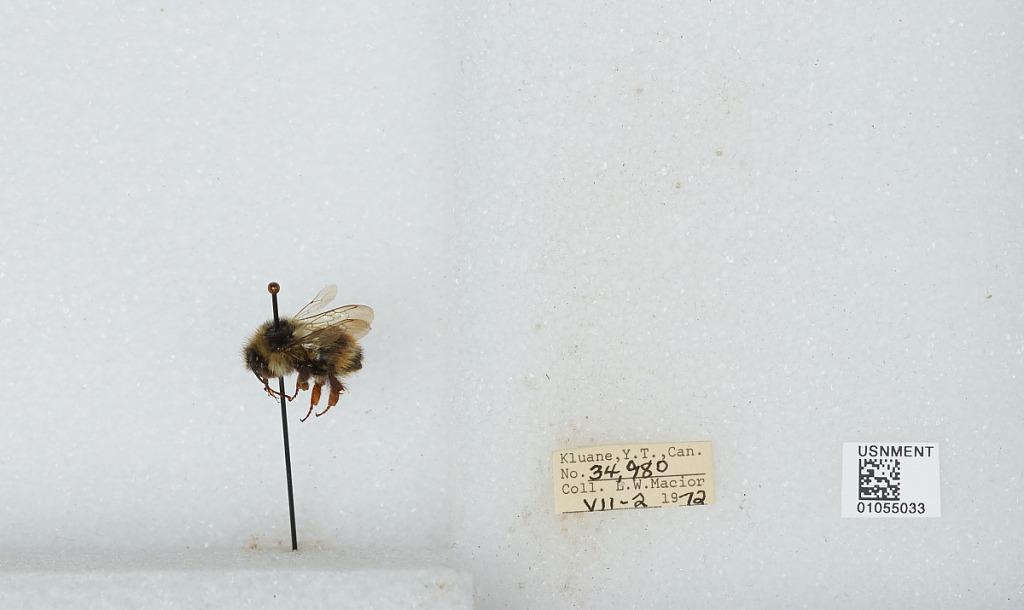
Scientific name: Bombus bifarius nearcticus
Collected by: L. Macior
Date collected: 1972-7-2
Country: Canada
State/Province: Yukon Territory
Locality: Kluane
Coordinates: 60.75, -139.5